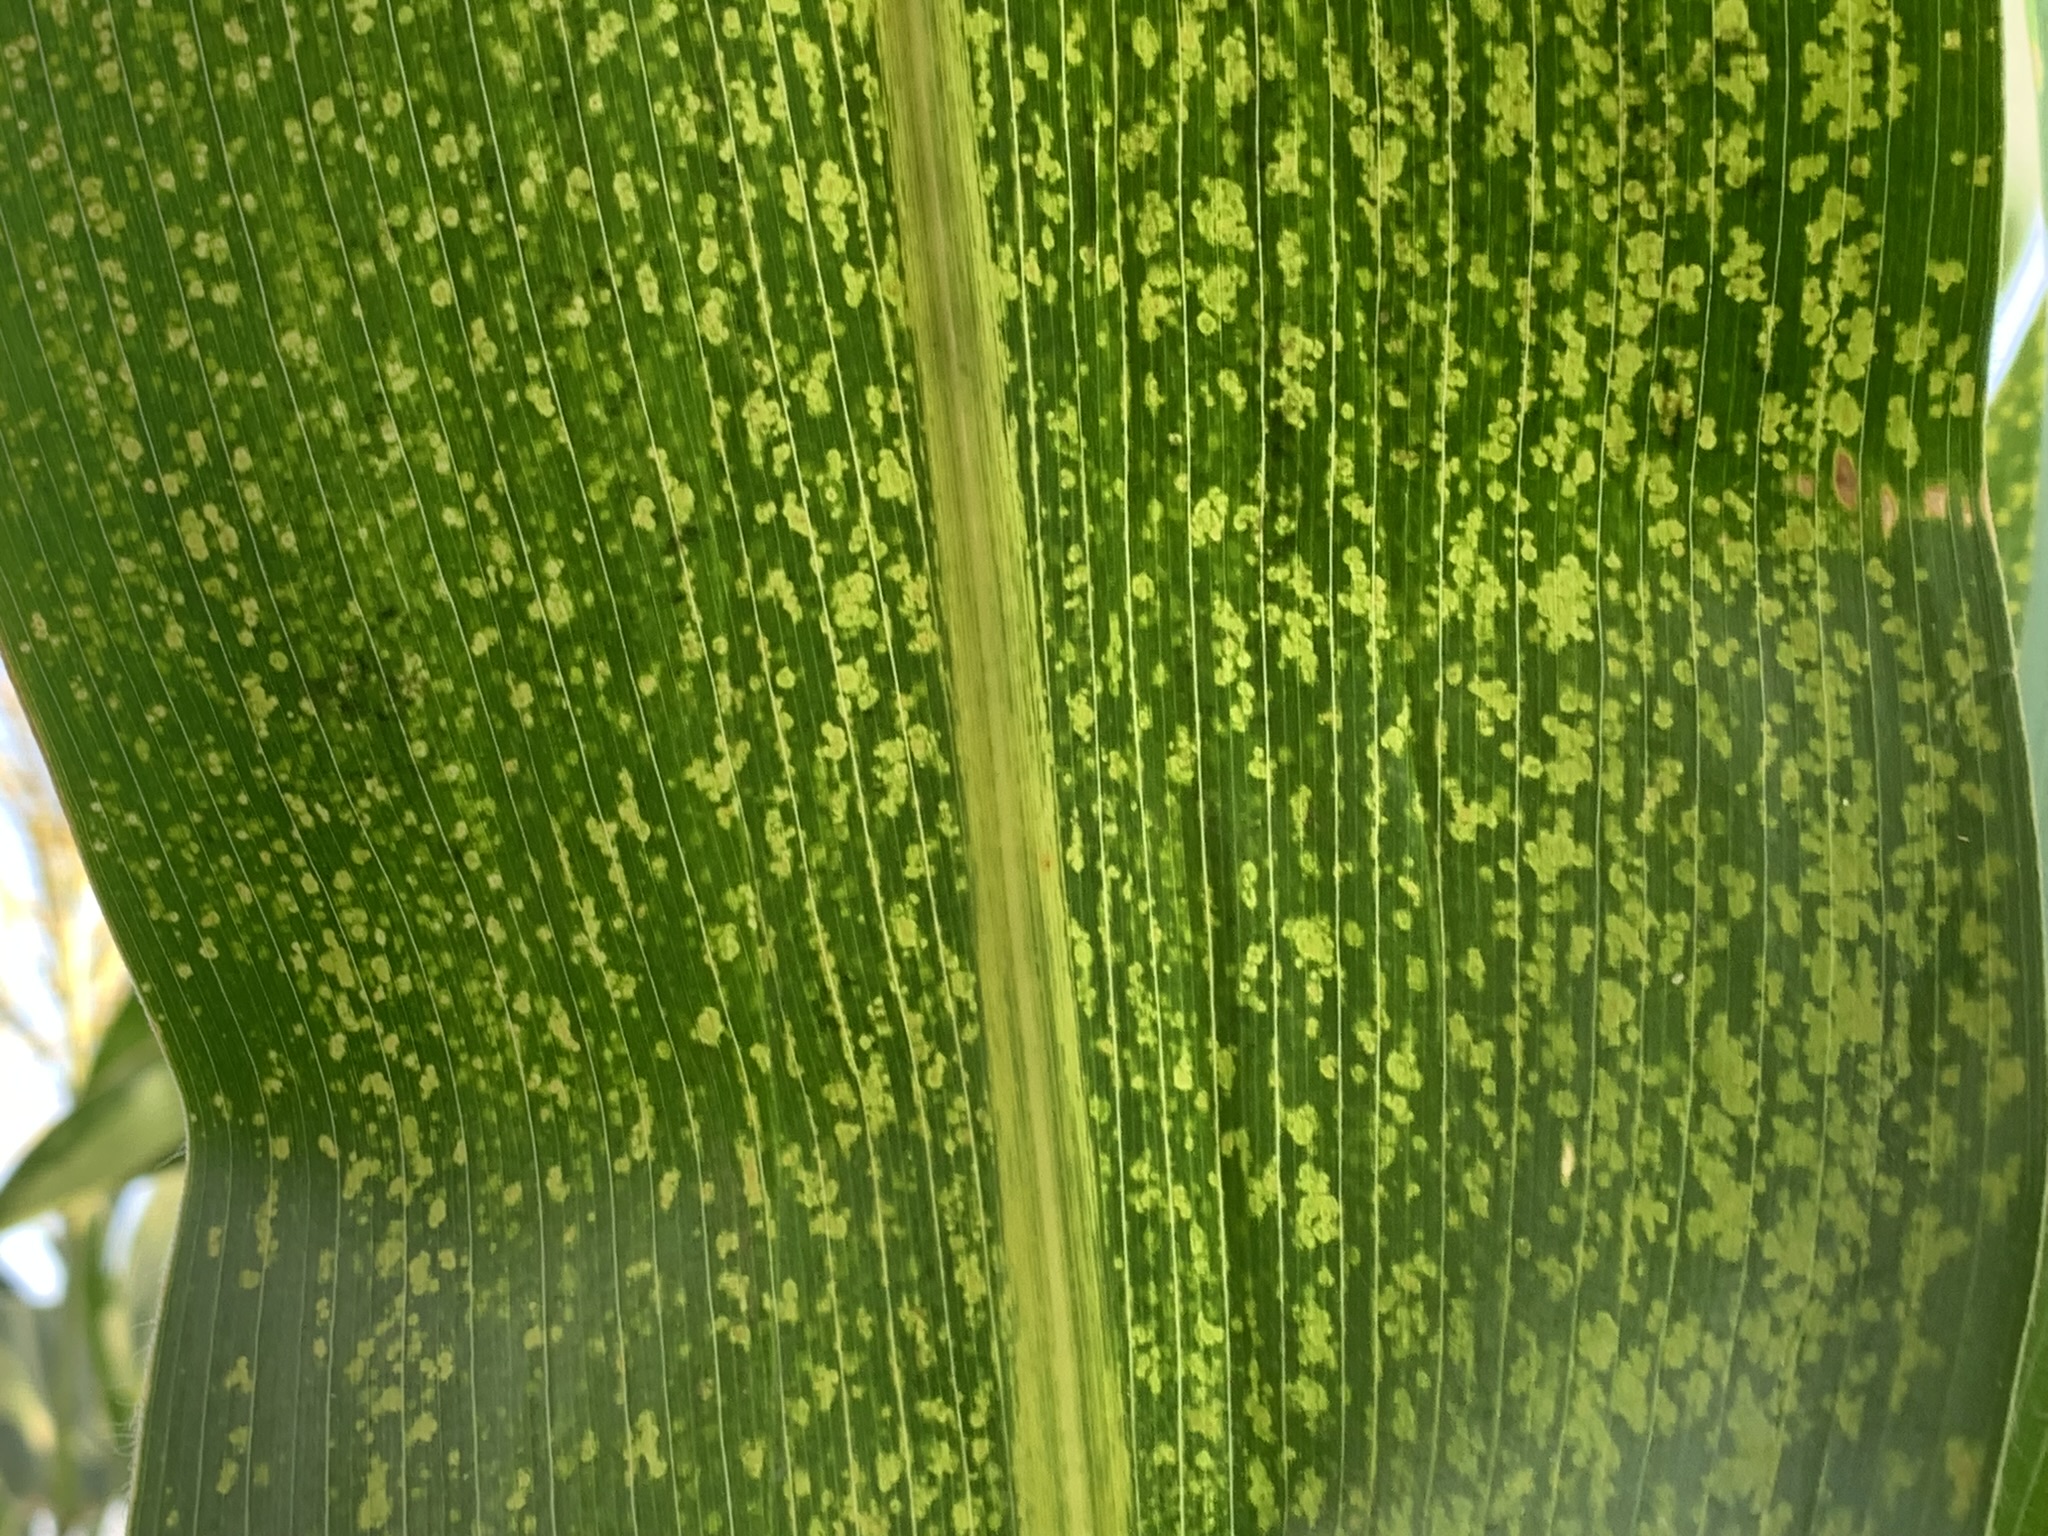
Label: MLN